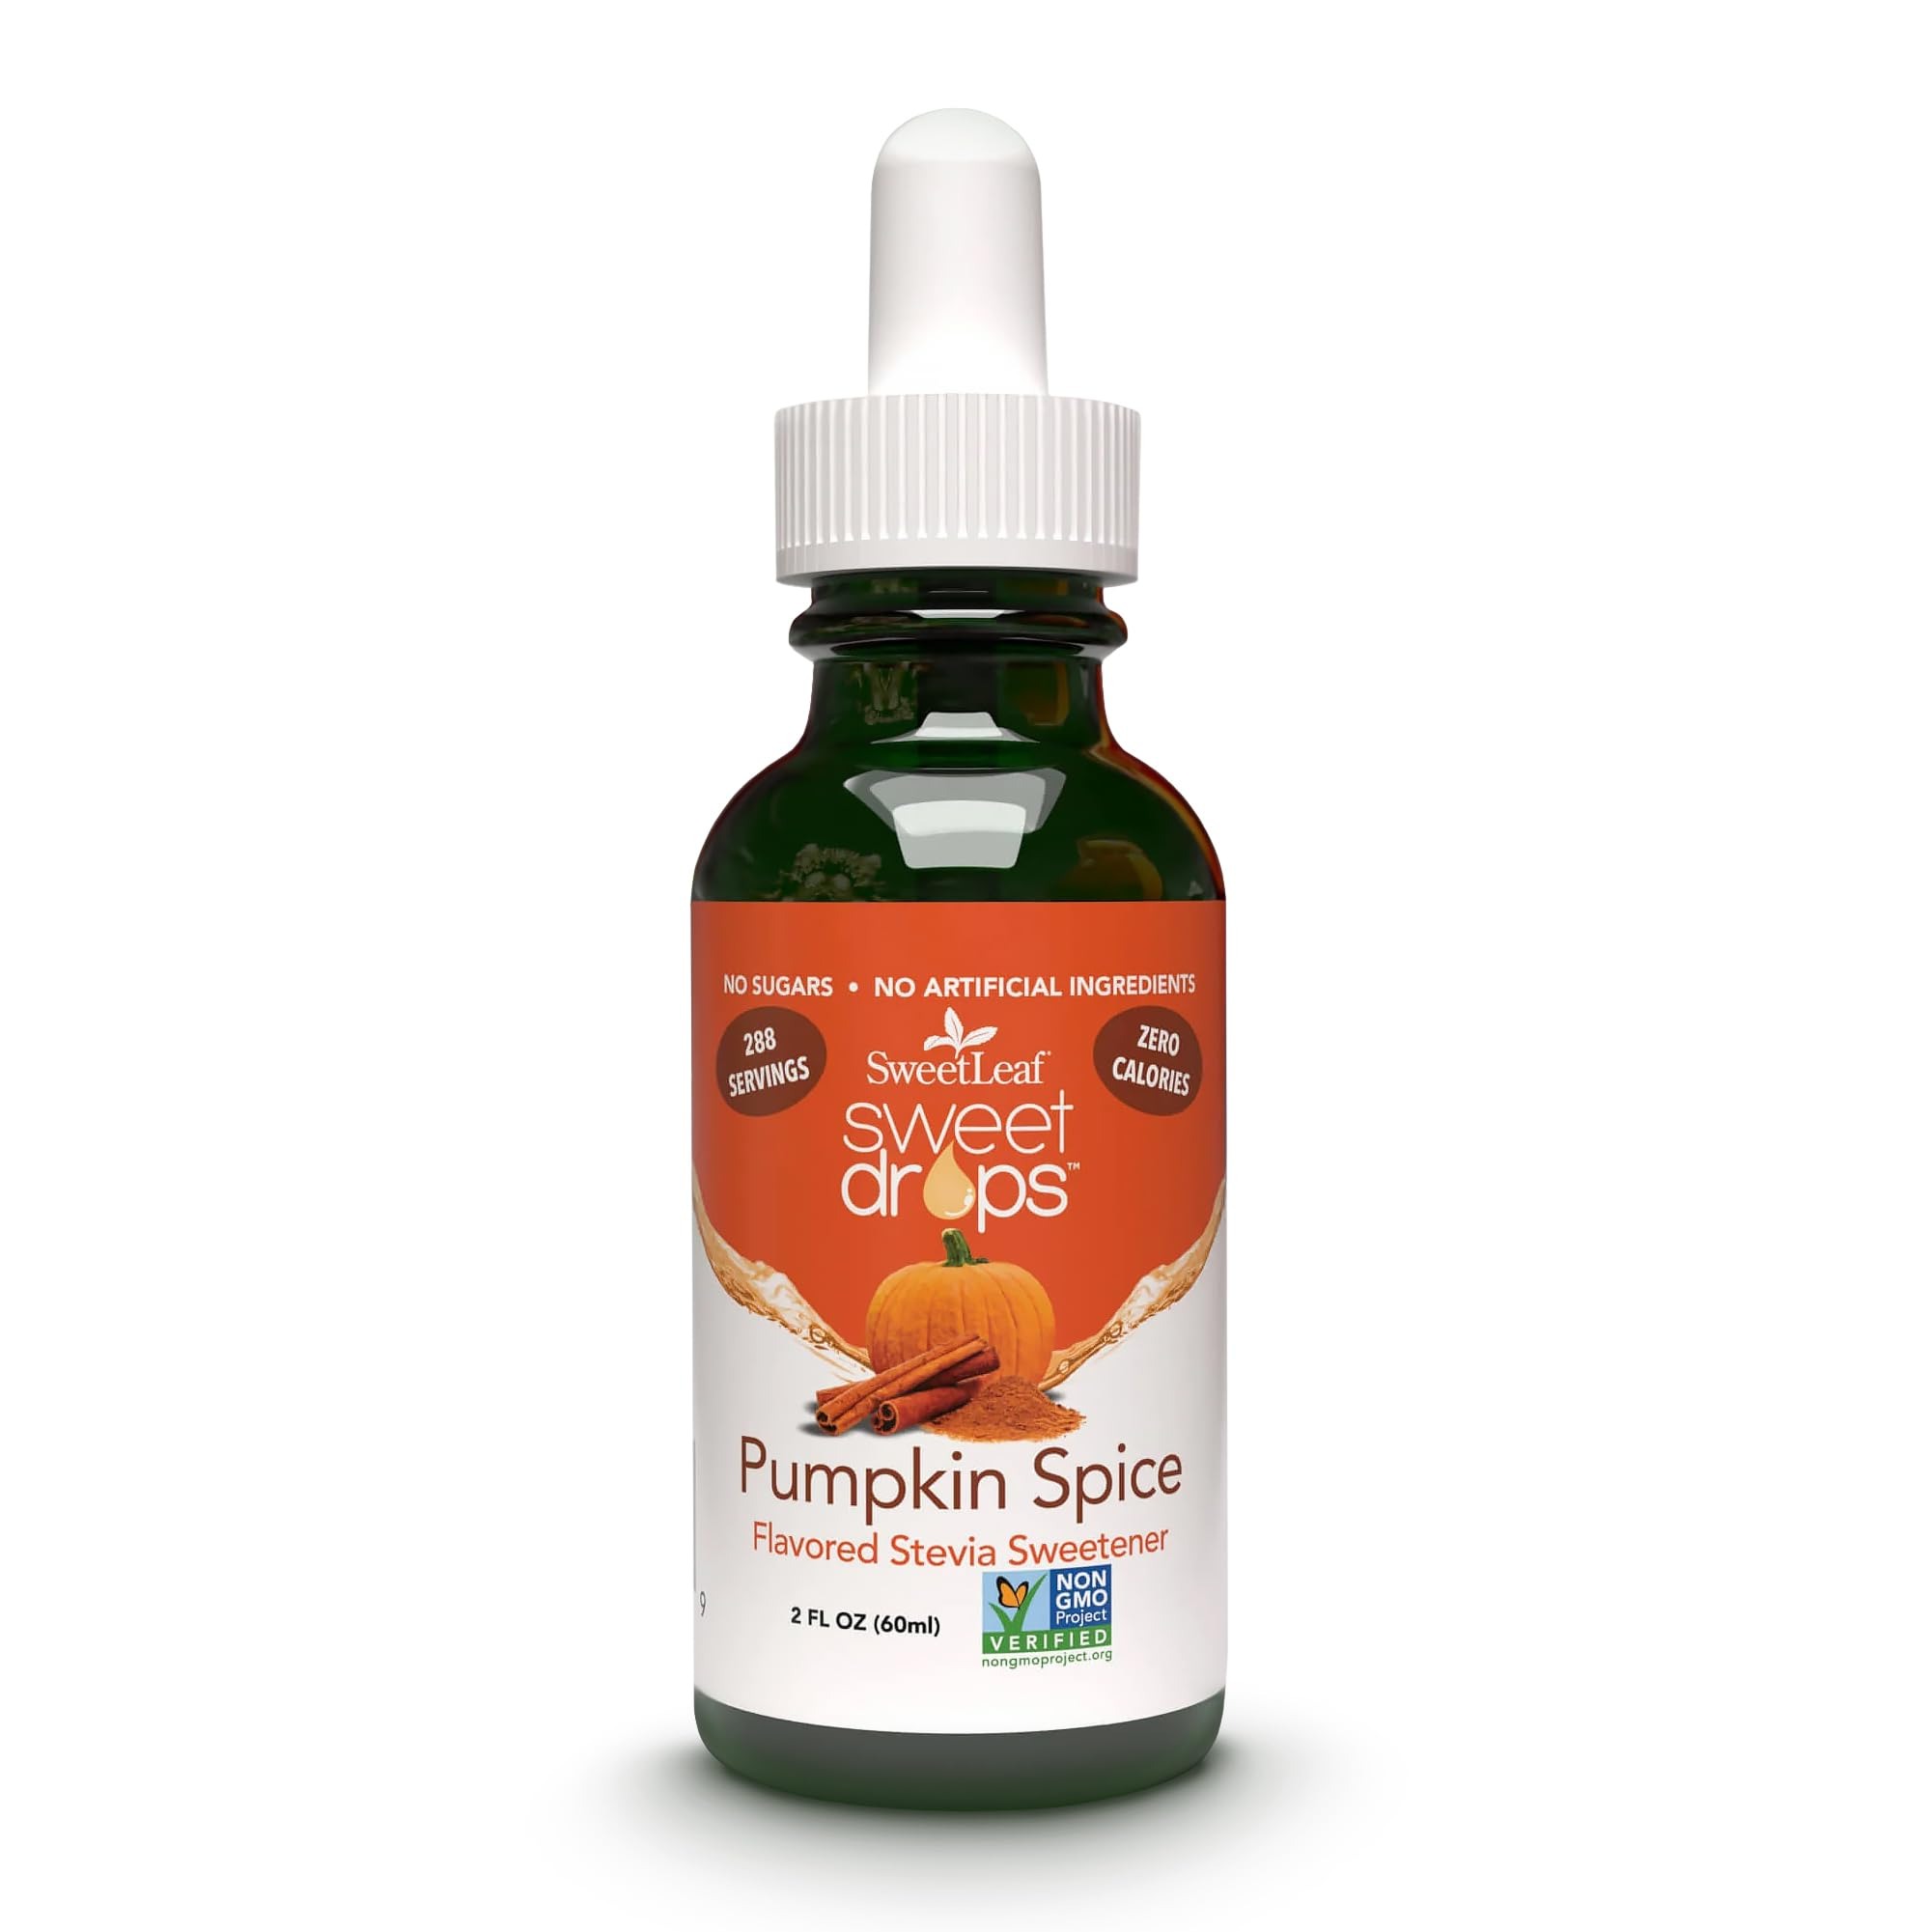
Item Name: SweetLeaf Sweet Drops - Flavored Stevia Liquid Sweetener, Organic Stevia Extract, Zero Calories, Gluten Free, Keto Friendly, Non GMO, Natural Flavor - Pumpkin Spice, 2 Fl Oz (Pack of 1)
Bullet Point 1: ZERO CALORIE SWEETENER: SweetLeaf Pumpkin Spice Sweet Drops deliver satisfying sweetness without added sugars. Enjoy the taste you love with zero calories, perfect for enhancing your favorite recipes
Bullet Point 2: SWEETEN YOUR FAVORITES: Our sweet drops are a zero-calorie option with natural flavors for coffee, water, smoothies, baking, sauces, and more. You're in control of every delicious choice
Bullet Point 3: CONVENIENT FOR ON THE GO: With its compact 2 oz bottle, our liquid stevia sweetener is easy to carry, so you can enjoy zero-calorie sweetness anytime and anywhere
Bullet Point 4: NO ADDED SUGAR: Enhance your favorite drink mixes by replacing sugar, not the taste. SweetLeaf's stevia liquid drops are sweetened by nature with no sugars, calories, or artificial ingredients
Bullet Point 5: PERFECT FOR EVERY LIFESTYLE: Our delicious sweet drops are keto friendly with zero calories or carbs. Enjoy naturally sweet flavor with no artificial ingredients or aftertaste
Value: 2.0
Unit: Fl Oz

Price: 10.99